Mayor of Dudley

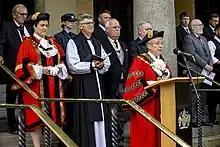
Mayor (at podium) and Deputy Mayor (left) during the proclamation ceremony of King Charles’ III accession to the throne.

Both the mayor and deputy mayor have ceremonial robes. The mayor also has a badge and chain as does the mayoress or consort. Since the badges predate the creation of the Metropolitan Borough in 1974, they carry the civic arms of the County Borough of Dudley. The regalia also includes a mace and staff. The silver mace, the oldest item in the regalia, was presented by William, Viscount Dudley and Ward to the town of Dudley in 1798.